Wilmington massacre

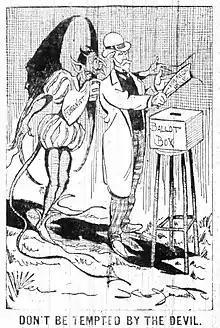
Political cartoon. A devil with "Fusionist" written across his chest speaks into the ear of a well-dressed white man, who is about to place a slip of paper labeled "For Negro Rule" into a ballot box. The caption reads "DON'T BE TEMPTED BY THE DEVIL."

The Wilmington white elite looked down on the Red Shirts, known to be "hot-headed", describing them as "ruffians" and "low class". However, they deployed the Red Shirts around the city. The Red Shirts held a series of marches and rallies. They were led by an unemployed Irishman, Mike Dowling, who, despite being the elected chair of the White Laborer's Union, had recently been fired as the foreman of Fire Engine Company Number 2 for "incompetency, drunkenness, and continued insubordination".